Maria Kuhnert-Brandstätter

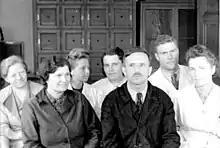
Maria Kuhnert-Brandstätter, second from left in back row. (Front row, Adelheid Kofler and Ludwig Kofler.)

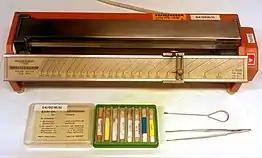
Kofler hot bench with samples for calibration.

In 1945, she was appointed head of the Institute of Pharmacognosy at the University of Innsbruck, where she worked for over half a century. There she collaborated with her advisor, the pharmacist Ludwig Kofler, as well as his wife mineralogist Adelheid Kofler. Kuhnert-Brandstätter also improved two new machines invented by the Koflers to analyze microscopic quantities of pharmaceuticals: the hot stage microscope (“Koflersches Thermomikroskop”) and the Kofler hot bench (“Koflersche Heizbank”).